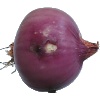
Label: Onion Red Peeled 1